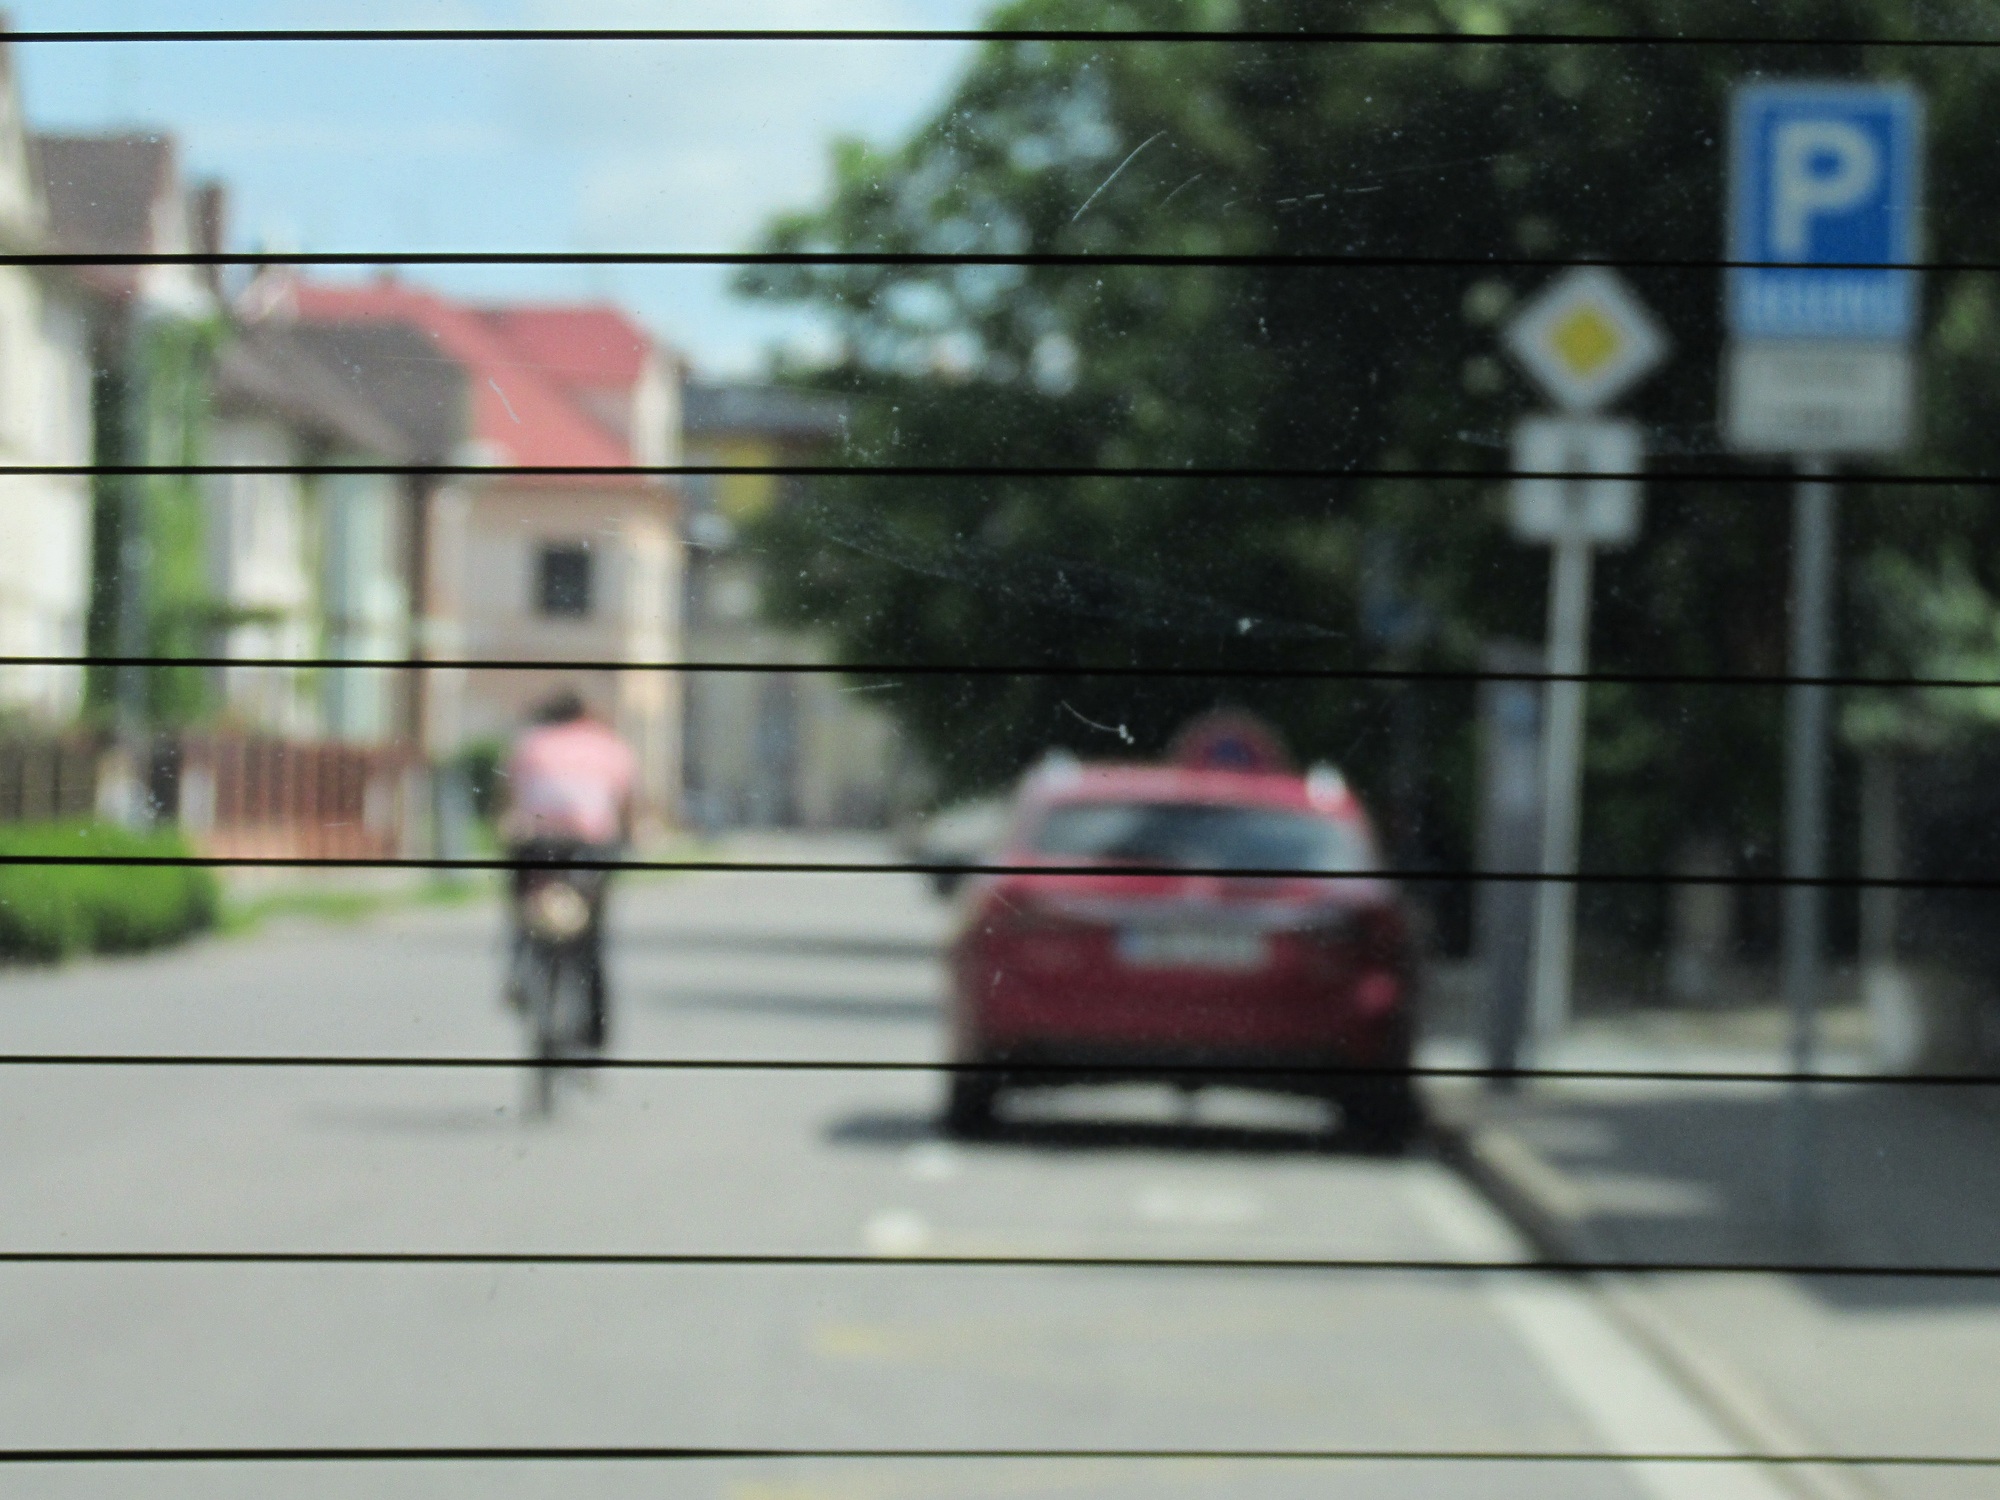
road, driving, transport, vehicle, color, public transport, shape, screenshot